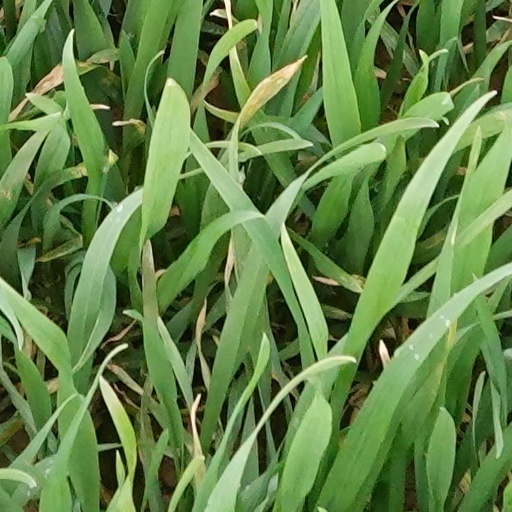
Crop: wheat